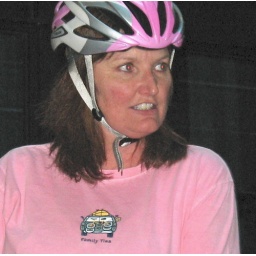
city hall model in pink bike gear